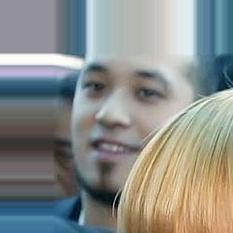
Age: 28